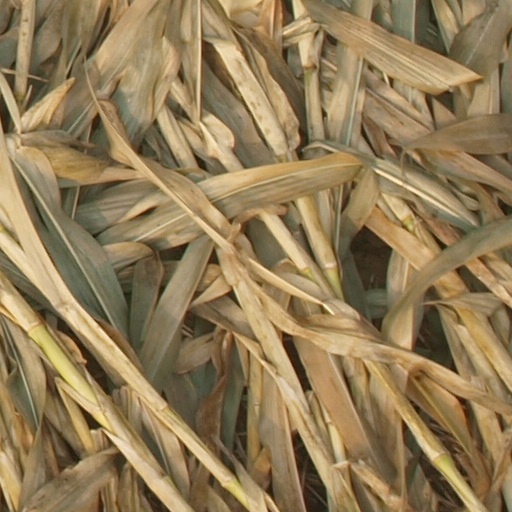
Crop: maize; corn